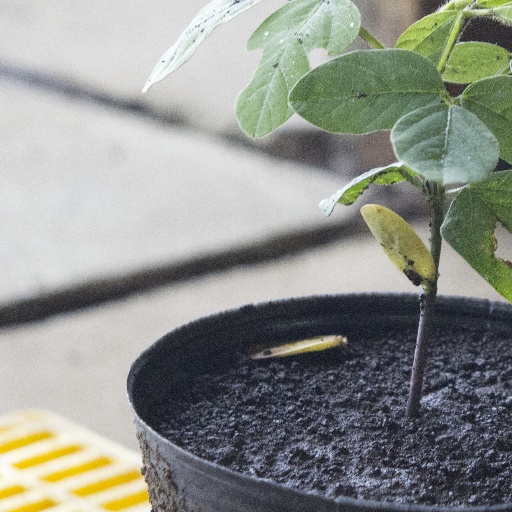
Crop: soybean